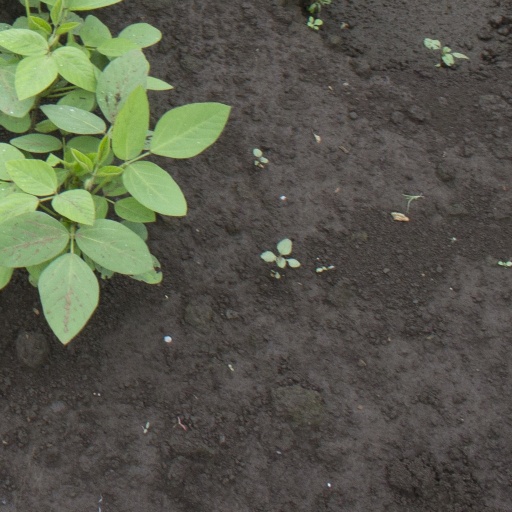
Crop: soybean